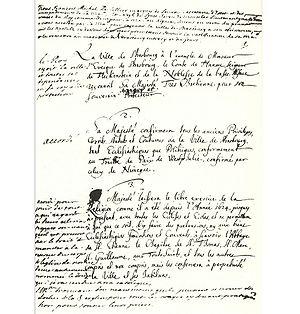
La capitulation de Strasbourg est le nom de l'acte par lequel la ville libre et impériale de Strasbourg s'est placée sous la protection des rois de France, le 30 septembre 1681.